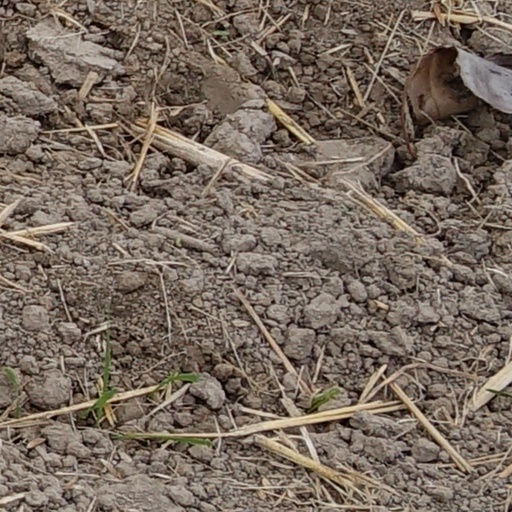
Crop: wheat